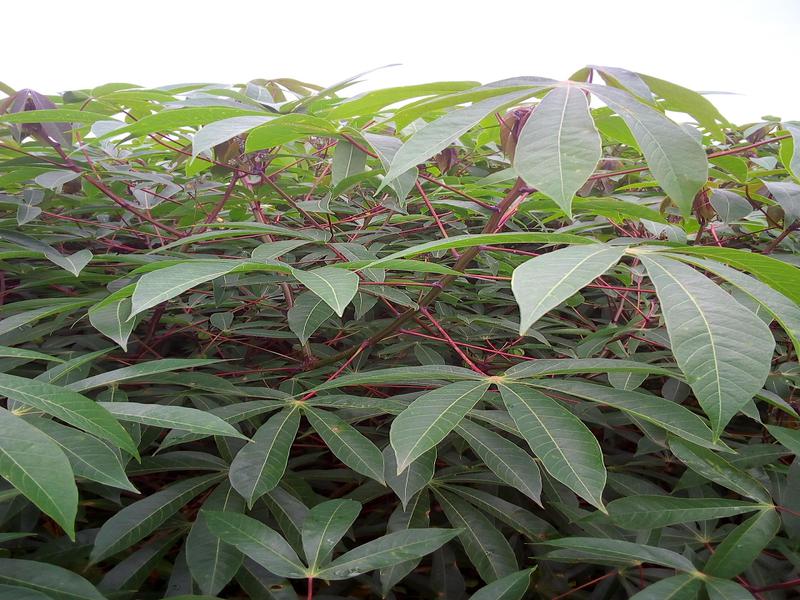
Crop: cassava
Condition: healthy